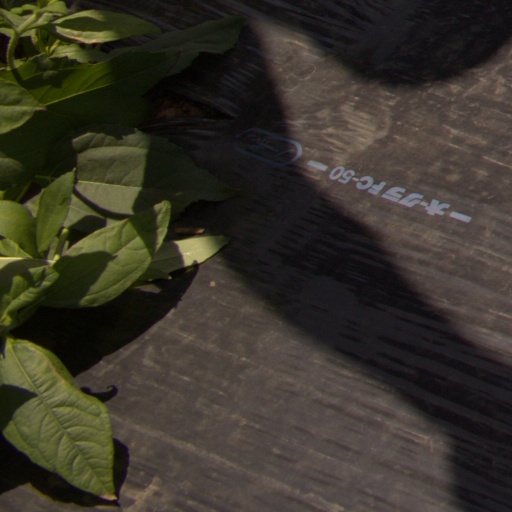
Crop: Jerusalem artichoke